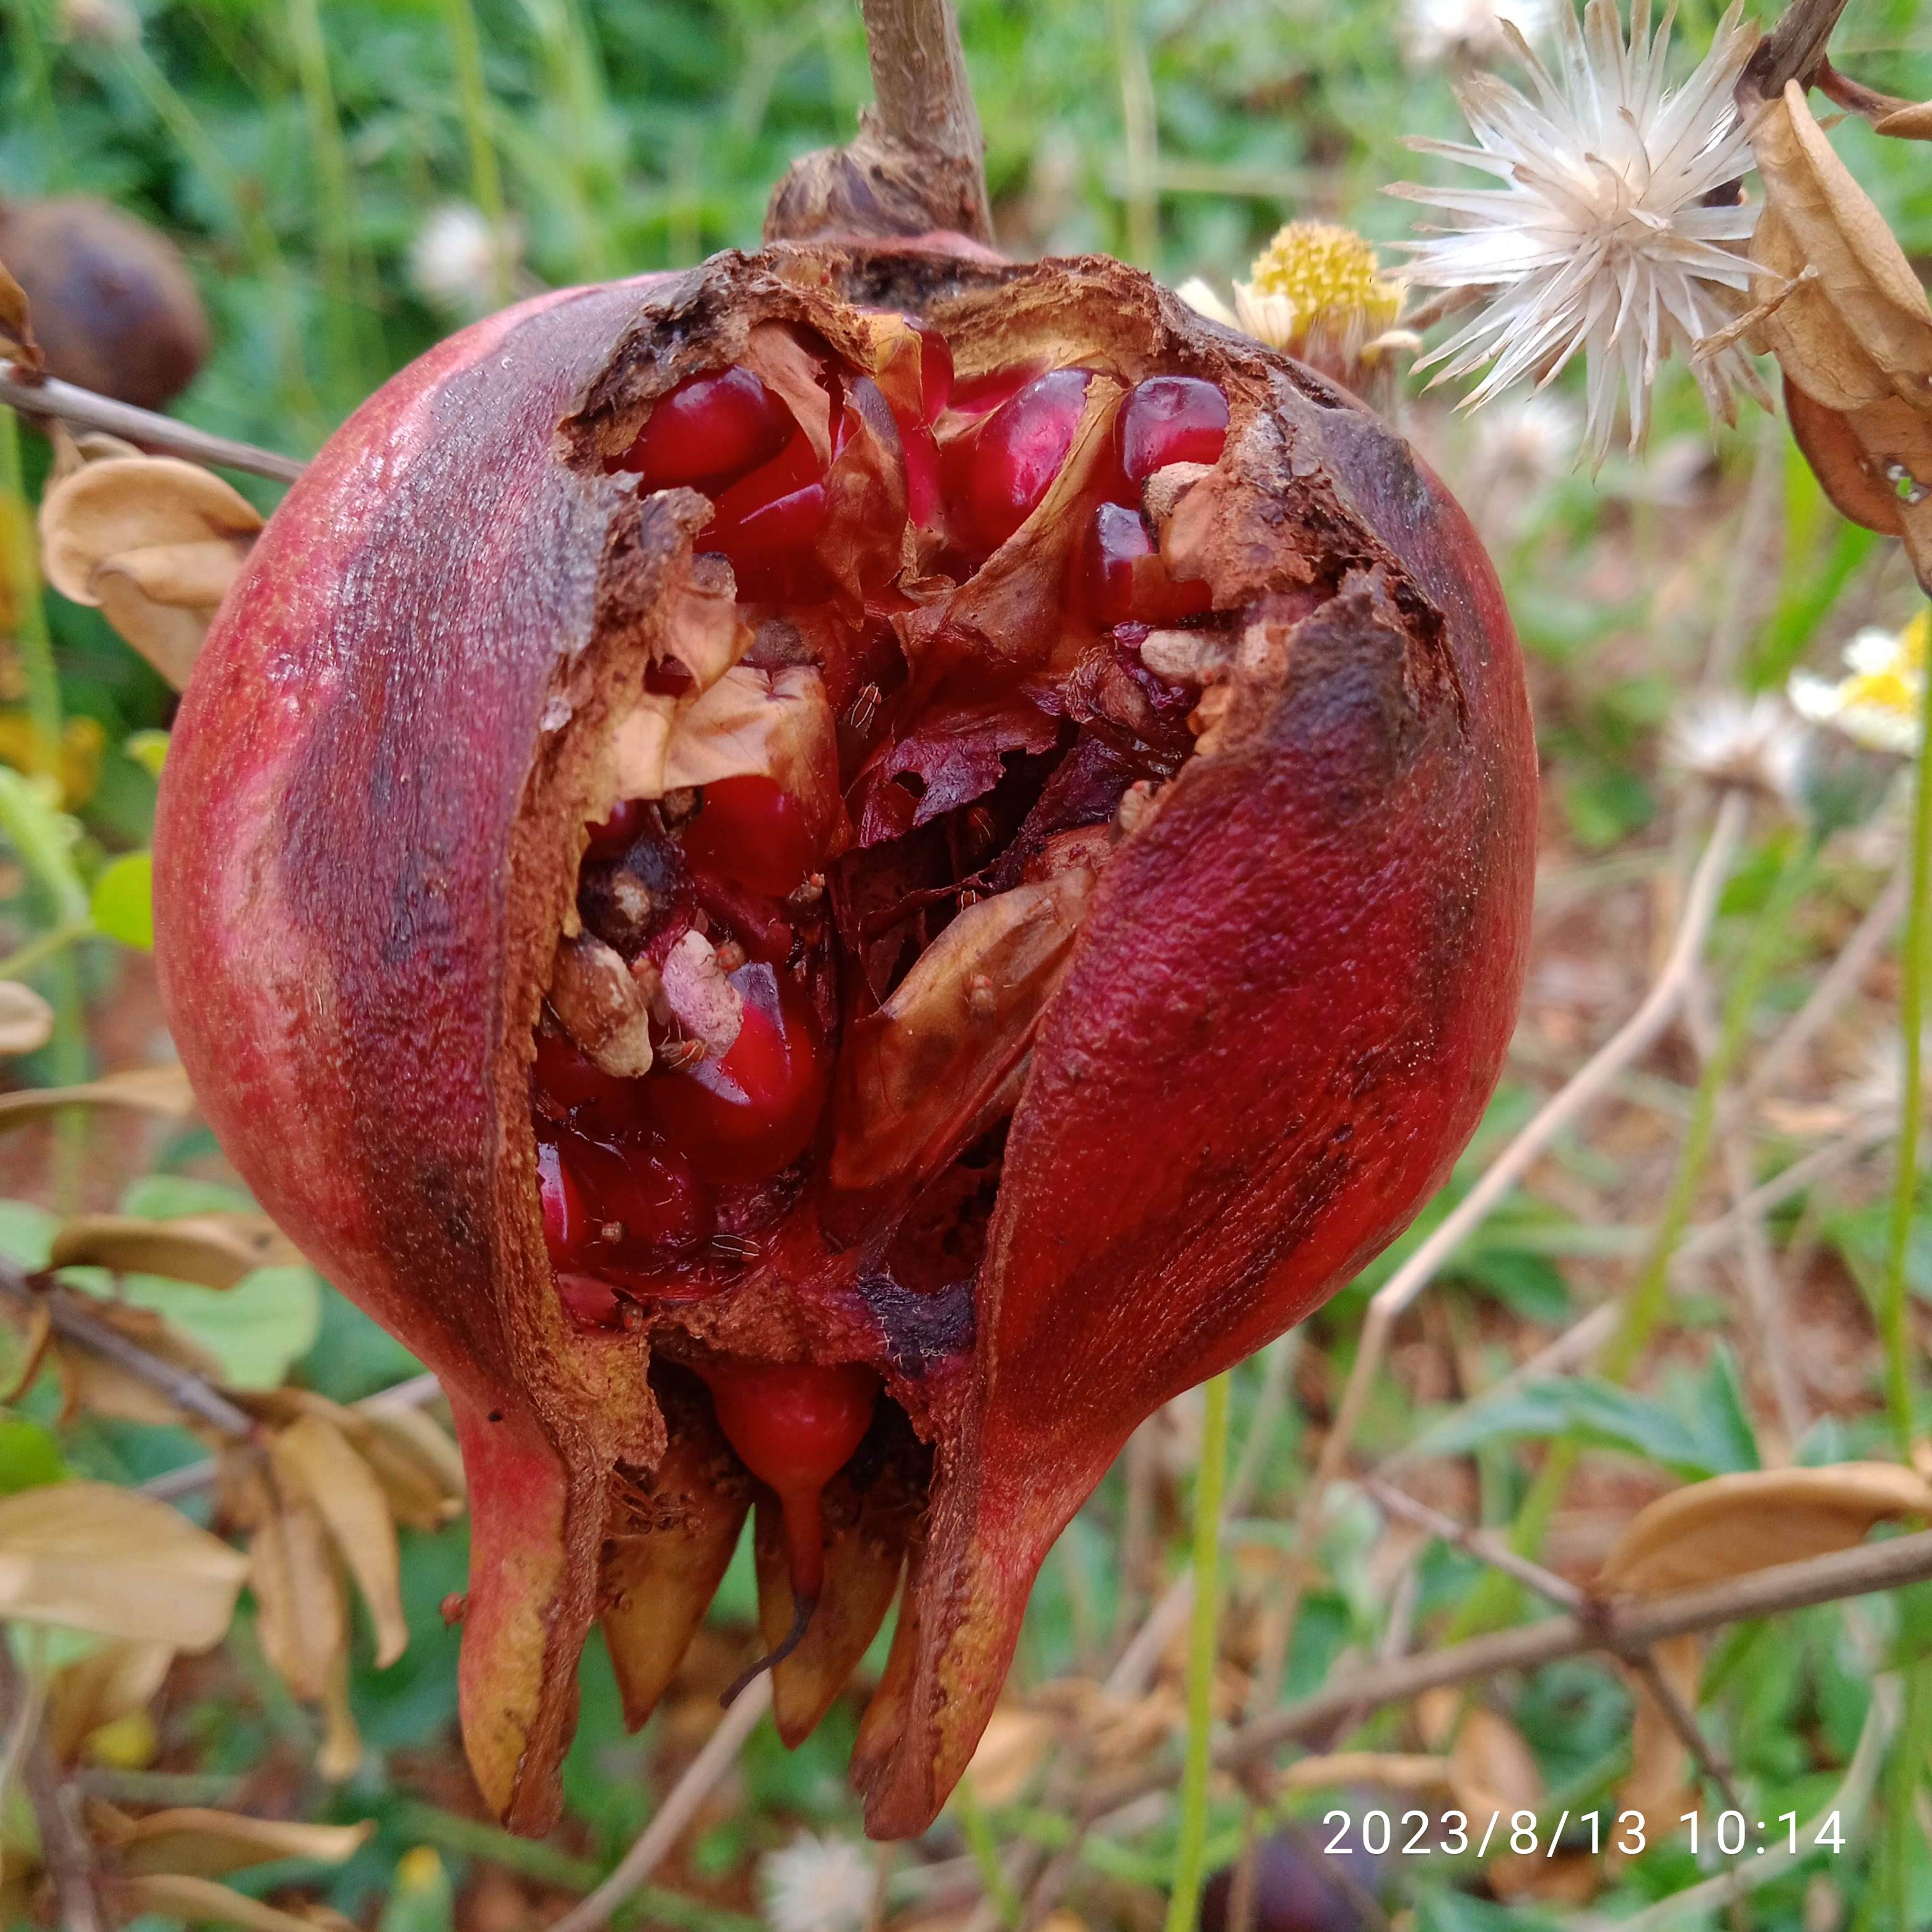
Label: Bacterial_Blight